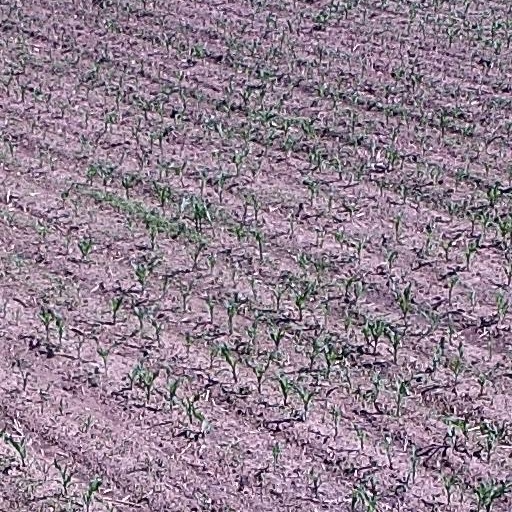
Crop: maize; corn